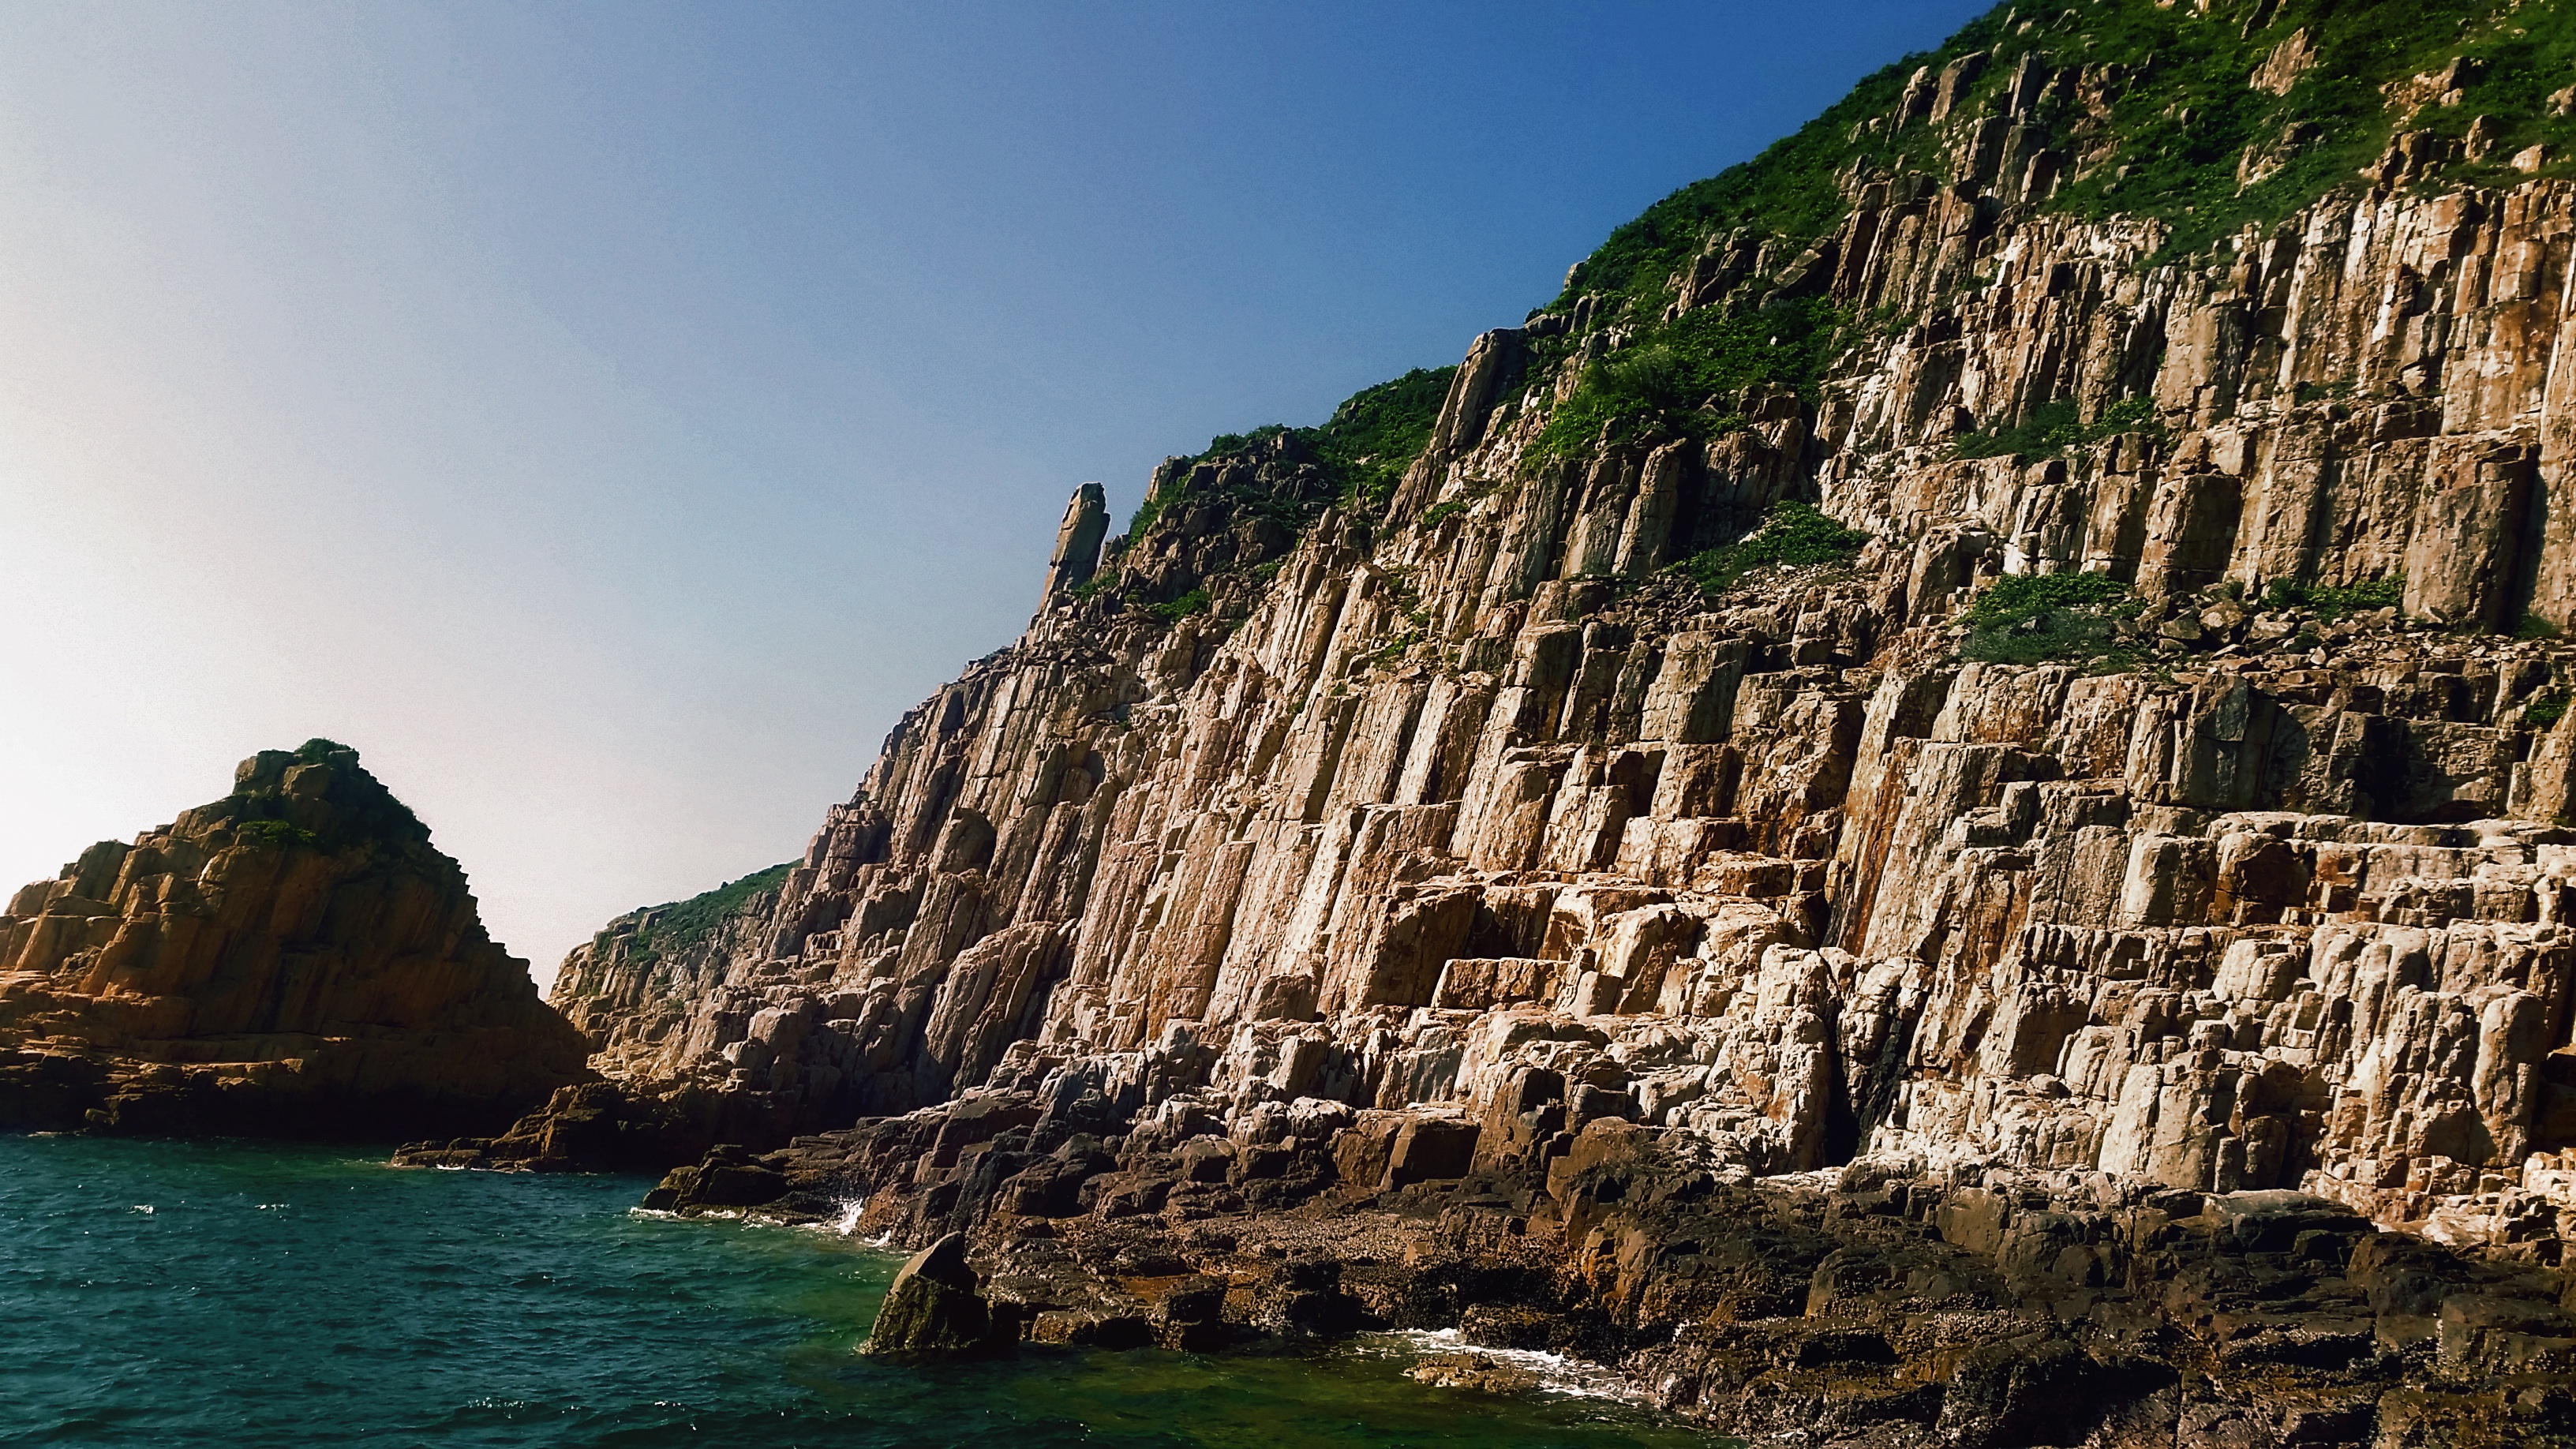
beach, sea, coast, rock, ocean, mountain, formation, cliff, bay, stack, terrain, geology, cape, wadi, landform, geographical feature